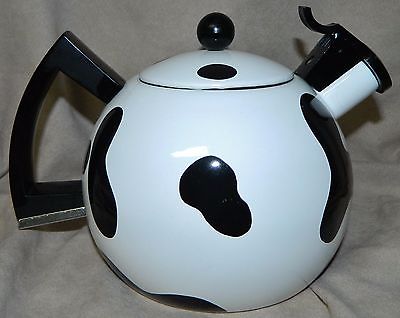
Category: kettle